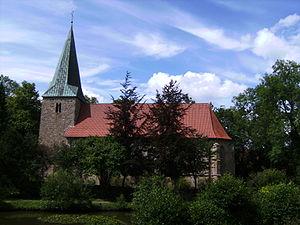
Bippen est une municipalité allemande du land de Basse-Saxe et l'arrondissement d'Osnabrück. En 2014, elle comptait 2 909 hab.